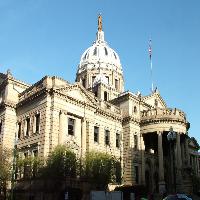
Weather: sun or clear